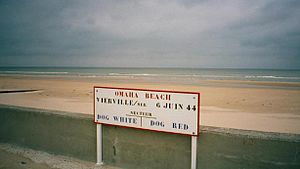
Vierville-sur-Mer
Skilt ved stranden ud for Verville-sur-Mer
Vierville-sur-Mer er en kommune i Calvados Manche departmentet i Basse-Normandie regionen i det nordvestlige Frankrig.